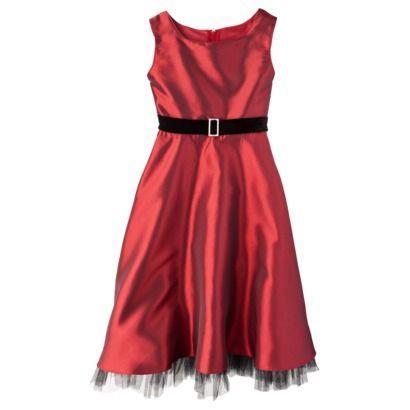
crimson ... how adorable is this for the holidays for a little girl ?